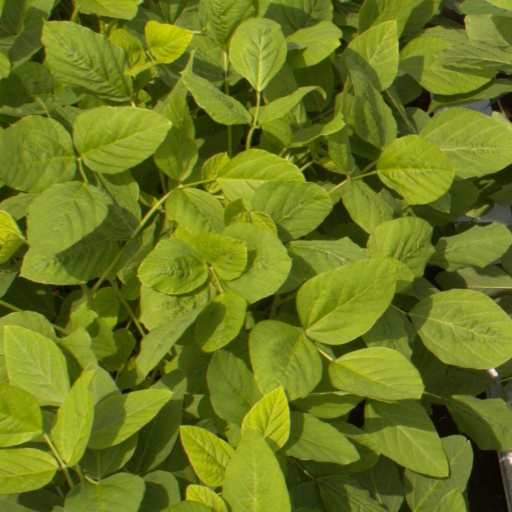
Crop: soybean